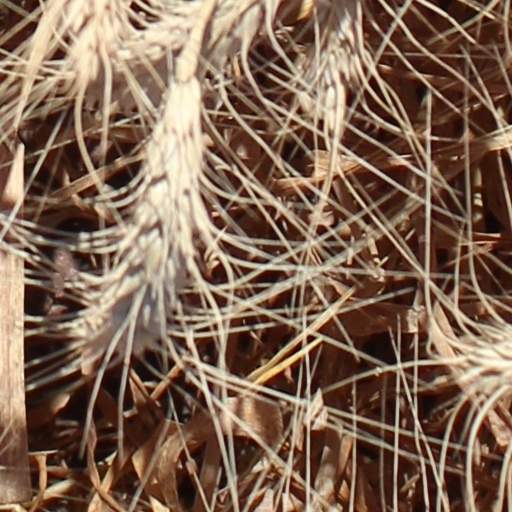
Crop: wheat